Invader Zim: Enter the Florpus

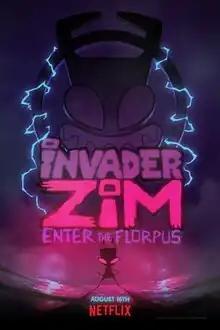
Promotional release poster

Invader Zim: Enter the Florpus is a 2019 American animated science fiction comedy film based on the television series "Invader Zim," created by Jhonen Vasquez. Serving as a continuation to the series following its 2002 cancellation, the film was directed by Hae Young Jung, Young Kyun Park and Vasquez and written by Vasquez. In the film, Zim discovers his almighty leaders never had any intention of coming to Earth, and he loses confidence in himself for the first time in his life, which is the big break his human nemesis, Dib, has been waiting for.